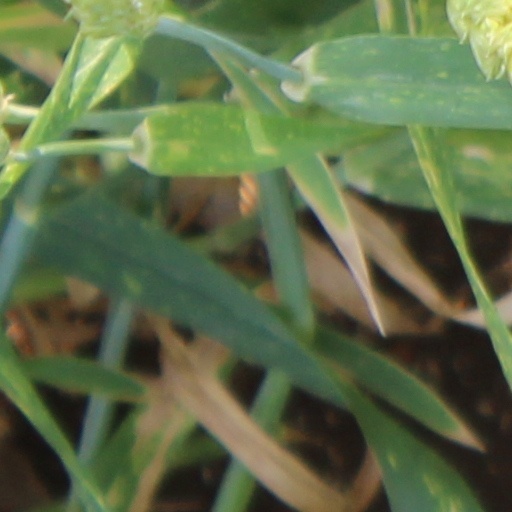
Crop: wheat